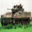
Label: tank